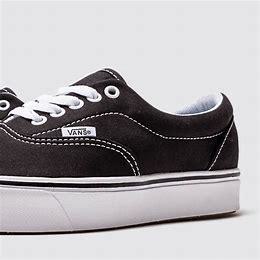
Brand: Vans
Model: Comfycush Era